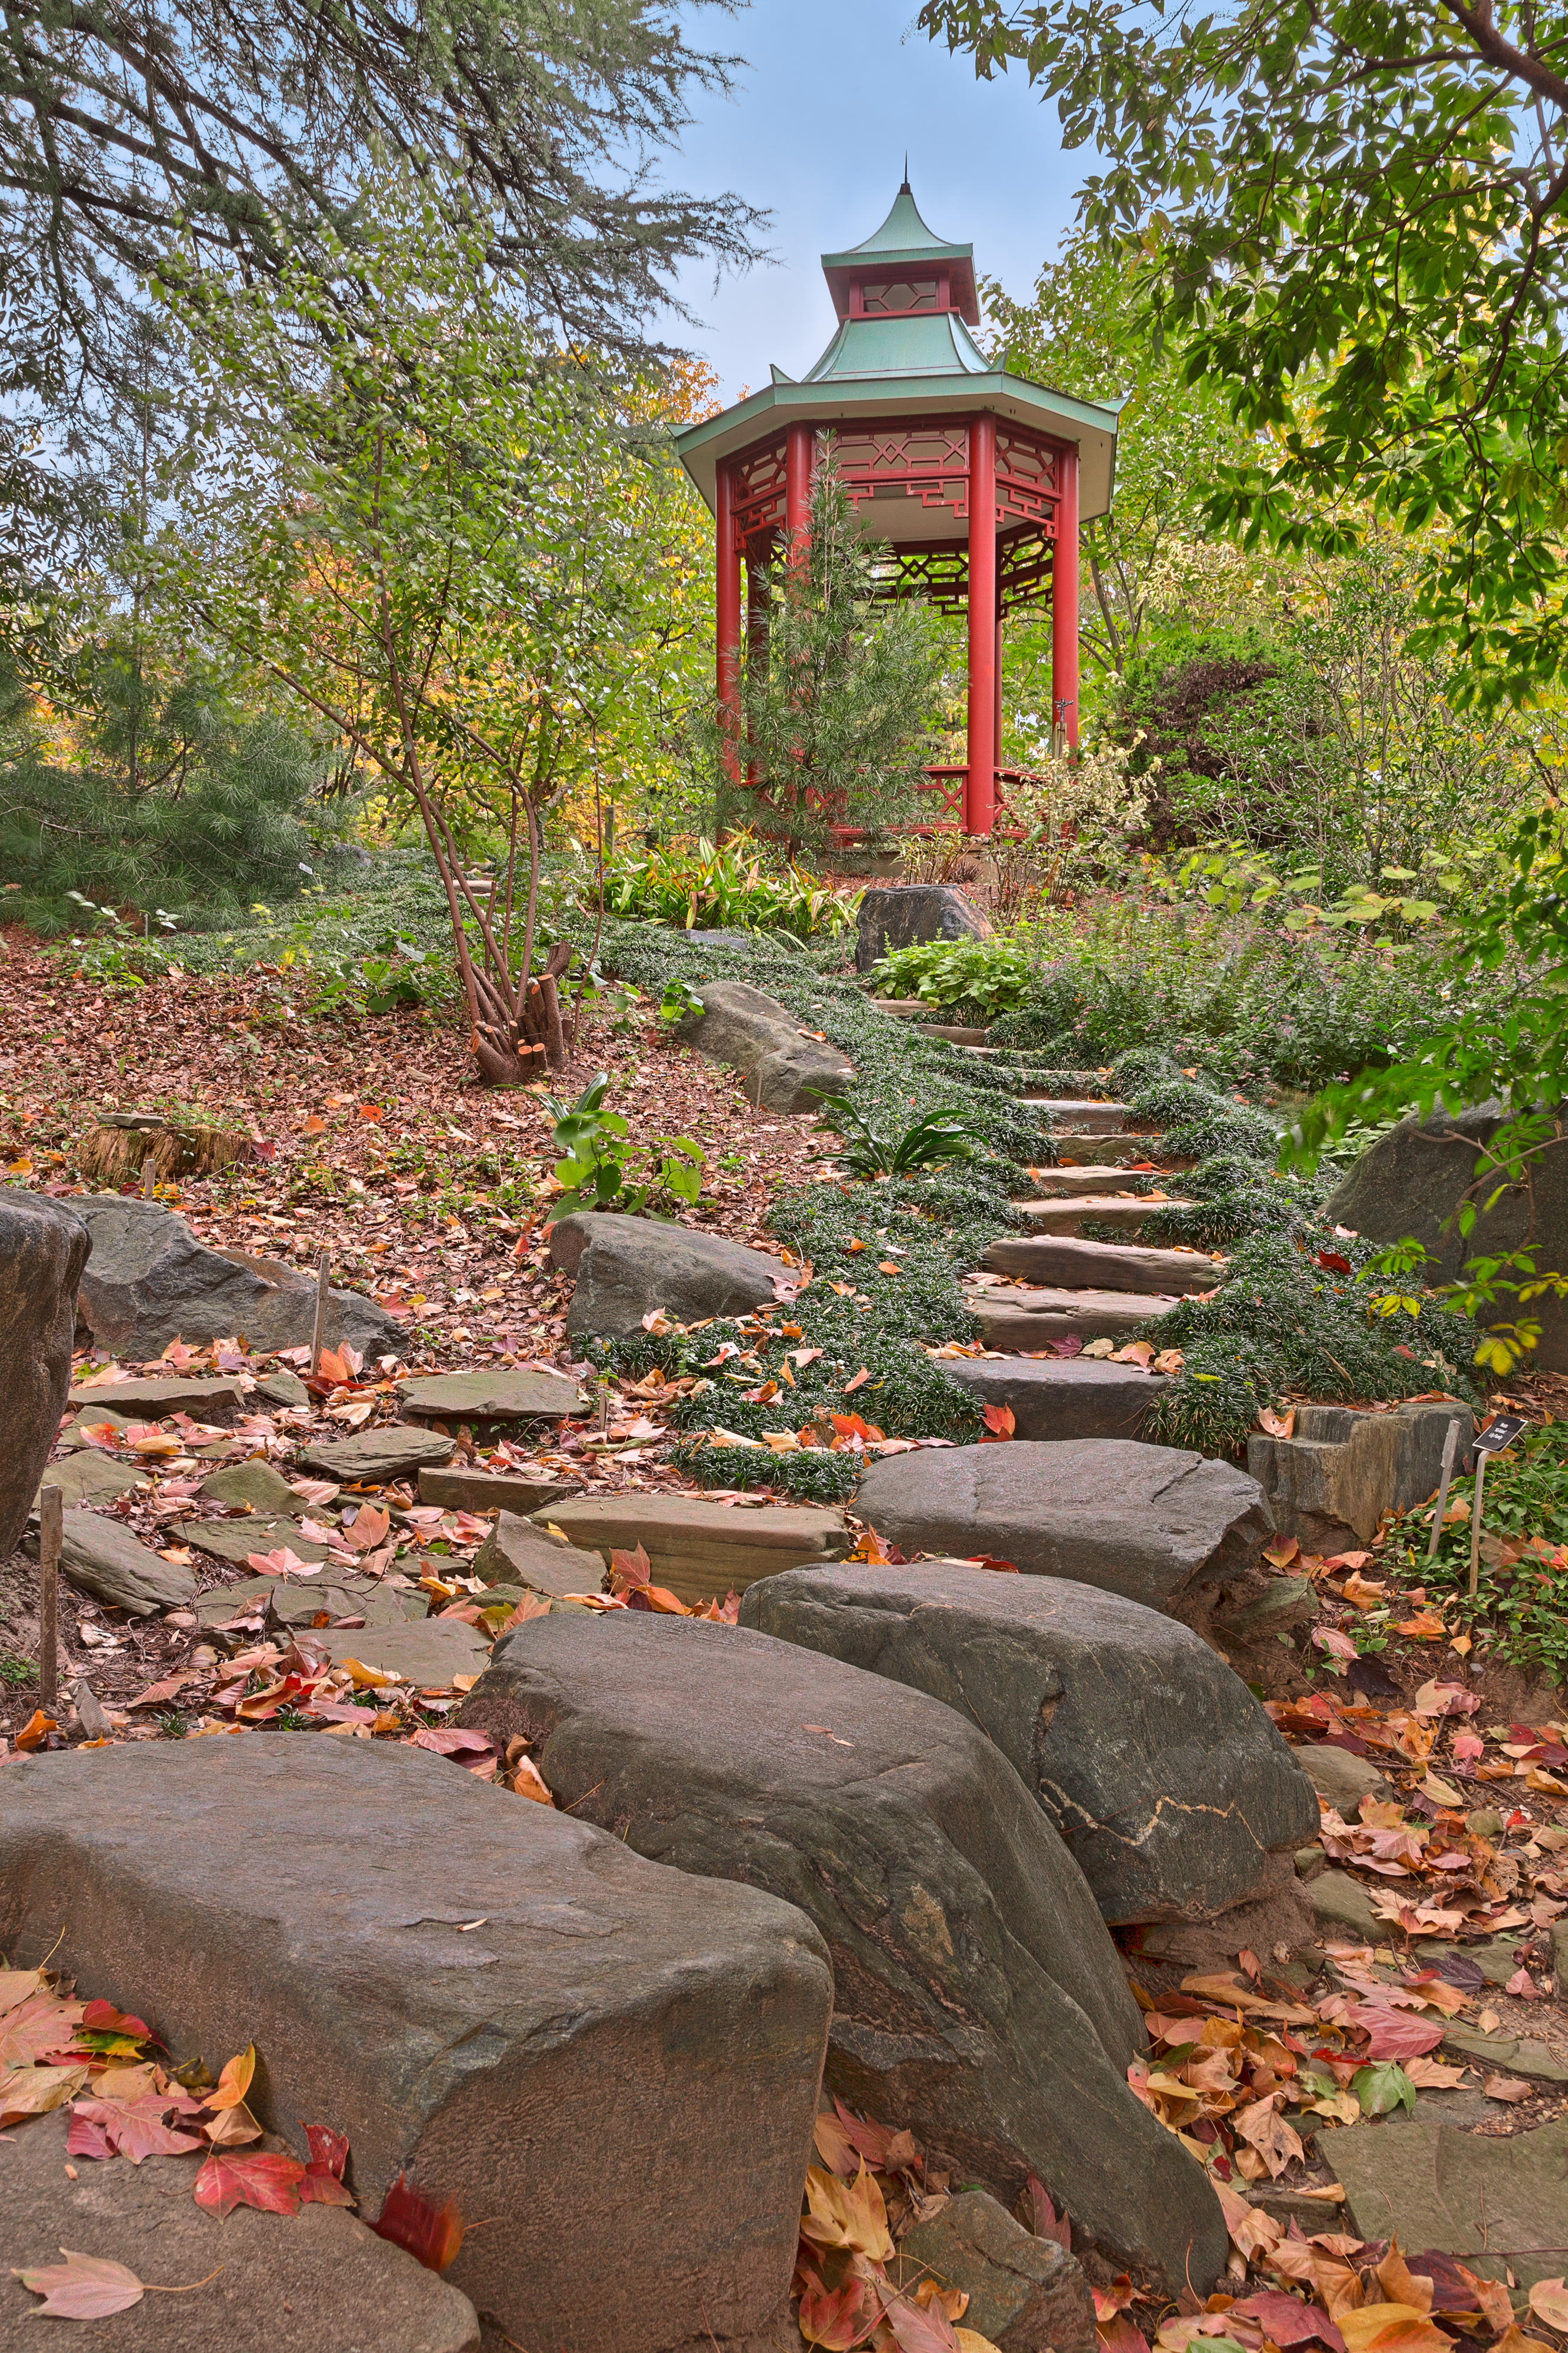
landscape, nature, forest, path, grass, rock, architecture, plant, sky, trail, white, leaf, roof, building, stone, steps, moss, travel, pond, asian, orange, green, red, tower, scenic, lush, colourful, autumn, park, scenery, usa, america, brown, gazebo, botany, blue, black, colorful, yellow, garden, tourism, flora, season, zen, plants, washington, dc, trees, leaves, rocks, national, free, stones, hdr, american, background, stairs, veranda, stock, picture, passage, pavilion, pavillion, shrine, cyan, epic, scene, image, gardens, united, vibrant, oriental, organic, states, nicolas, raymond, resource, somadjinn, freestockca, arboretum, stepping, shinto shrine